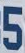
Number: 5